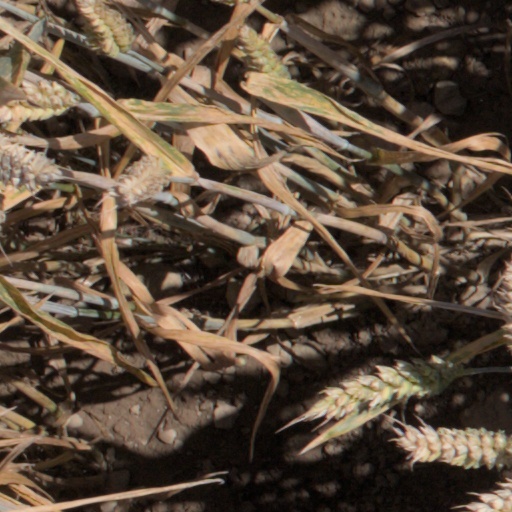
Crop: wheat